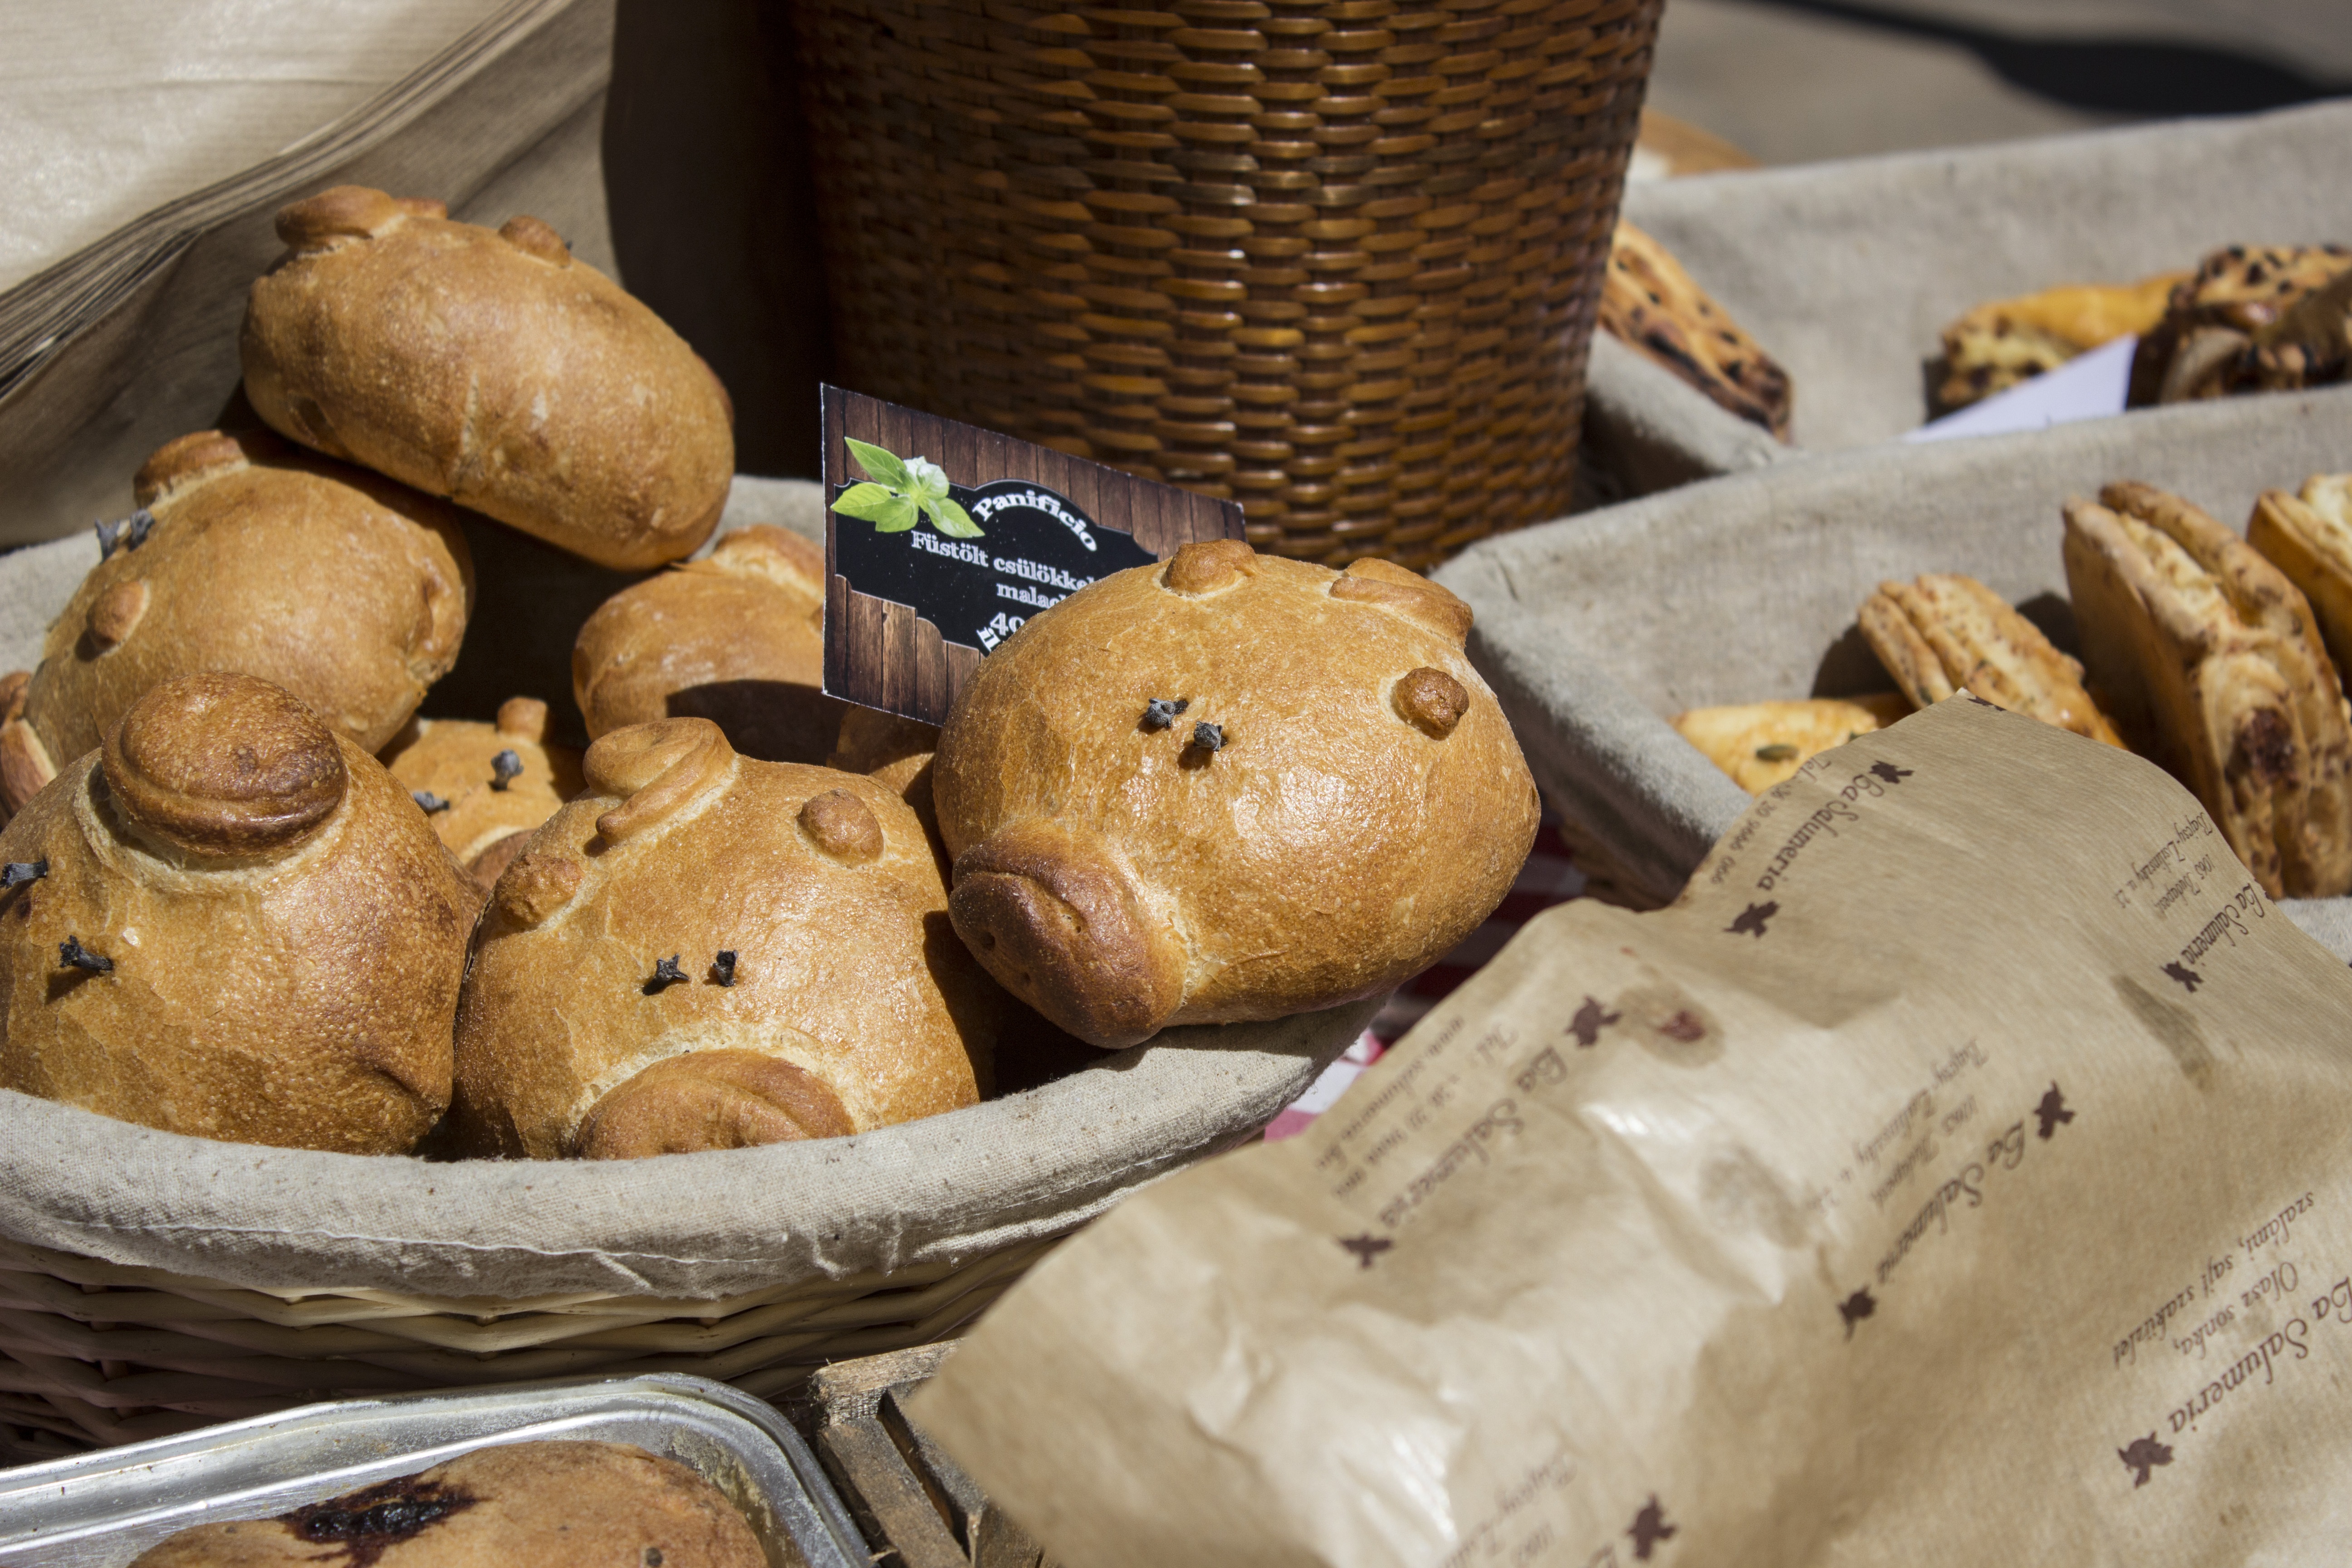
dish, meal, food, produce, market, breakfast, baking, dessert, bread, bakery, baked goods, flavor, curious food, little pigs